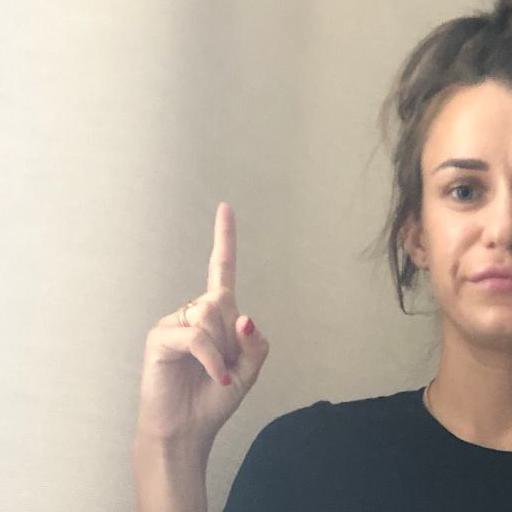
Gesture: one